Tarbiat street

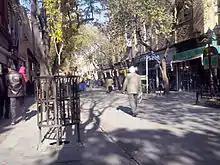

Tarbiat is a pedestrian street in the center of Tabriz, Iran. During Mayor Darvish Zadeh incumbency (1993–1997) Tarbiyat St. was rebuilt as a pedestrian-only street.